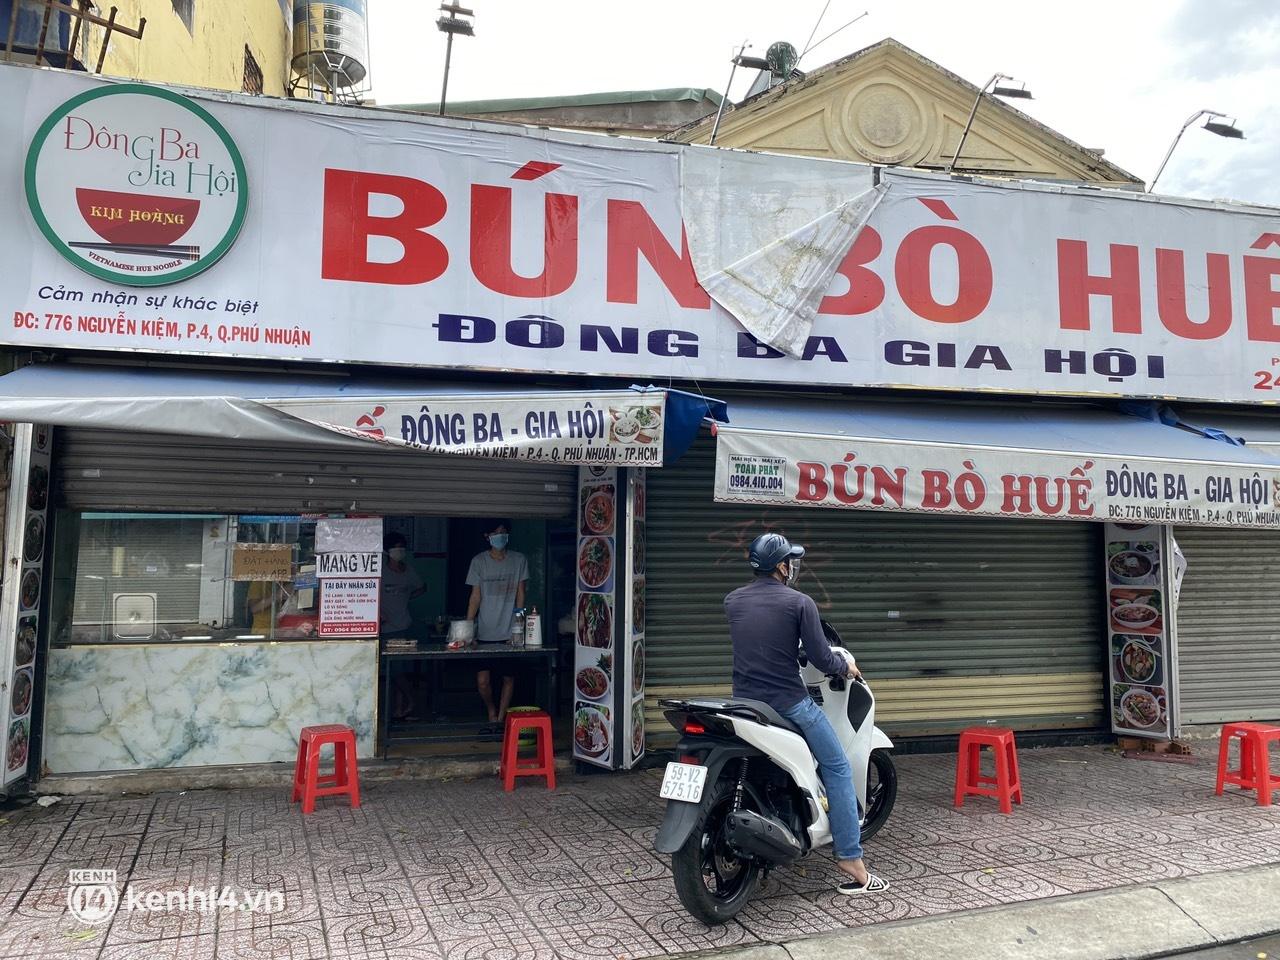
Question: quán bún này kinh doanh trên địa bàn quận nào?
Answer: quán bún này kinh doanh trên địa bàn quận phú nhuận